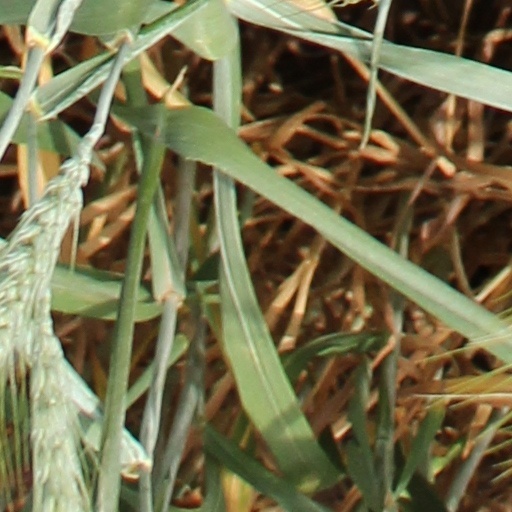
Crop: wheat